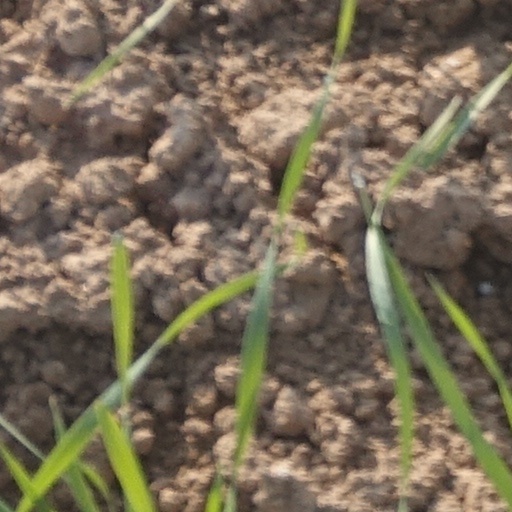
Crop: wheat